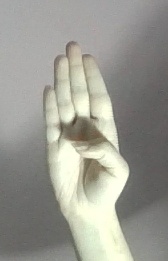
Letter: kaaf